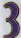
Number: 3